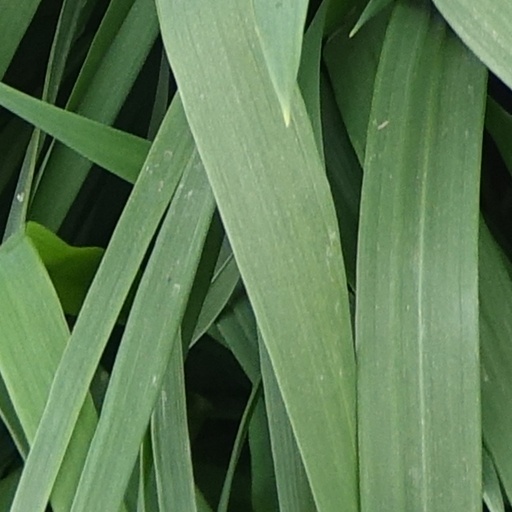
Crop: wheat